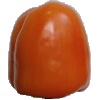
Label: Pepper Orange 1